François Cadoret

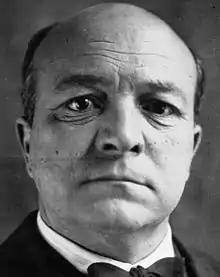
François Benjamin Pierre Joseph Cadoret

Cadoret was born in Riec-sur-Belon on 13 February 1887. The family oyster farm and business, Les Huitres Cadoret, had been founded in 1880, and Cadoret began working there. He was elected to the municipal council in 1912, and became mayor in 1919, a post he retained until his death. Cadoret served as a general councillor in the between 1922 and 1945. He sat in the Chamber of Deputies from 1930 to 1936, and led the French Rugby League from 1934 to 1941. He later led fishery organizations. He received knighthood of the Legion of Honor, and died on 24 July 1948, aged 61.